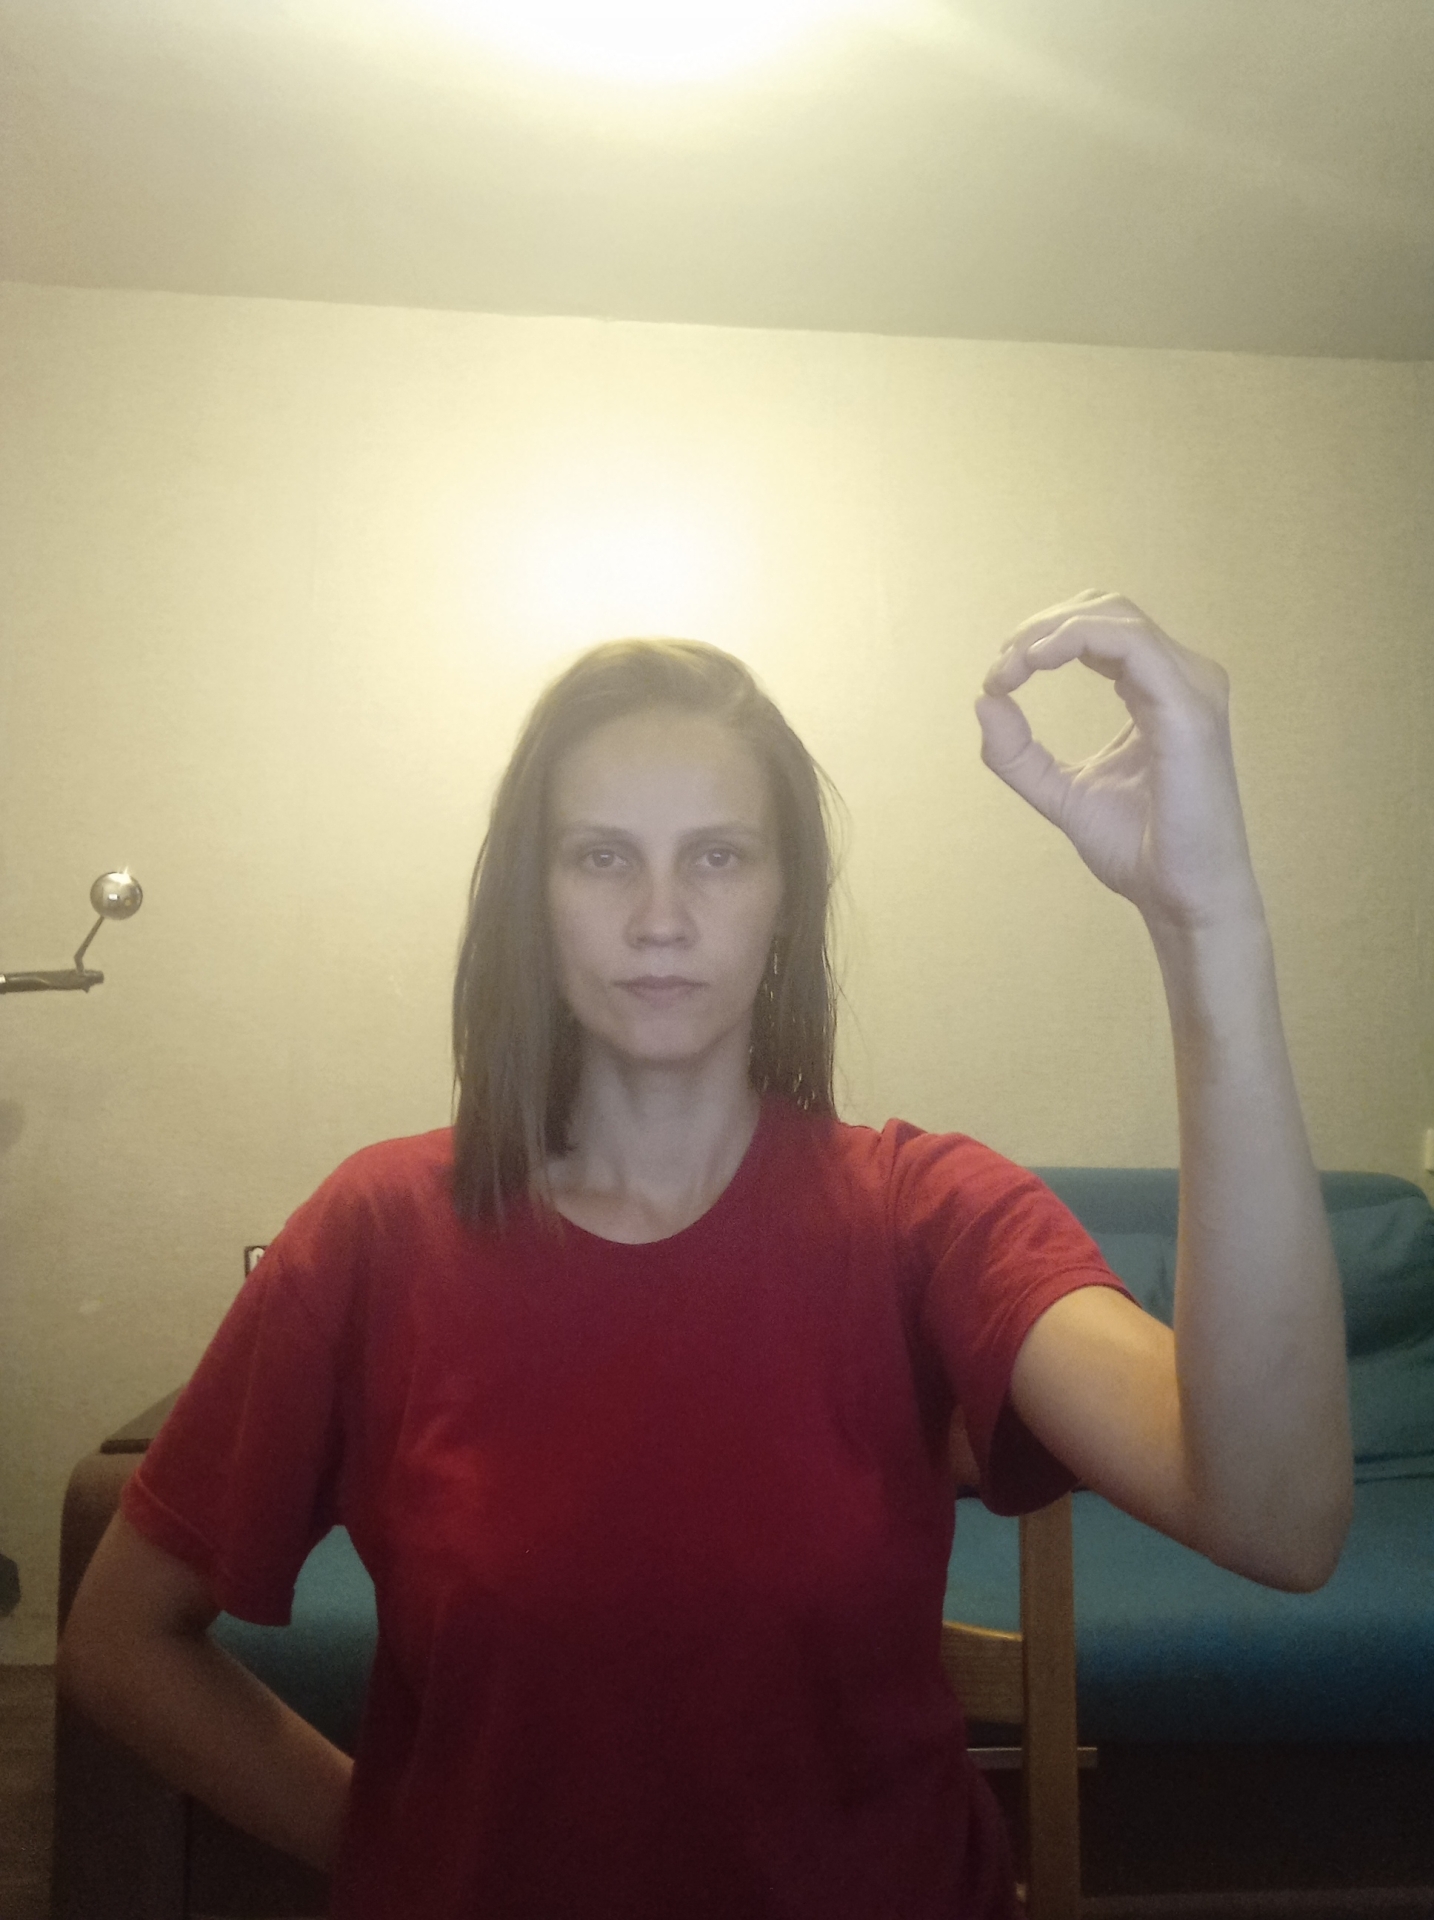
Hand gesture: grip